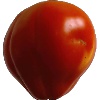
Label: Tomato 1